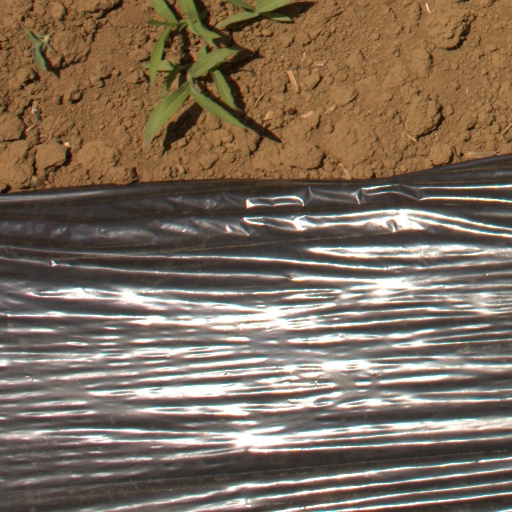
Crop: Jerusalem artichoke